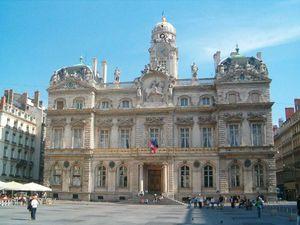
Facade de l'Hôtel de Ville de Lyon sur la Place des Terreaux
Cet article concerne l'administration de Lyon, la troisième commune française.
La Presqu'île est une partie de la ville de Lyon qui s'étend sur les 1ᵉʳ et 2ᵉ arrondissements. La Presqu'île est classée au patrimoine mondial de l'UNESCO depuis 1999. Géographiquement, la Presqu'île constitue la partie centrale de la ville de Lyon.